The Monkees

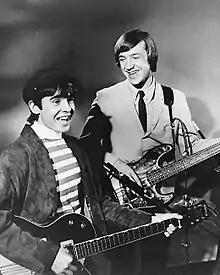

The Monkees' first single, "Last Train to Clarksville" b/w "Take a Giant Step", was released in August 1966, just weeks prior to the TV broadcast debut. In conjunction with the first broadcast of the television show on September 12, 1966, on the NBC television network, NBC and Columbia had a major hit on their hands. The single topped the "Billboard" Hot 100 for the week ending November 5, 1966. The Monkees' debut album, "The Monkees", was released a month later; it spent 13 weeks at No. 1 and stayed on the Billboard charts for 78 weeks. Twenty years later, during their reunion, it spent another 24 weeks on the Billboard charts.